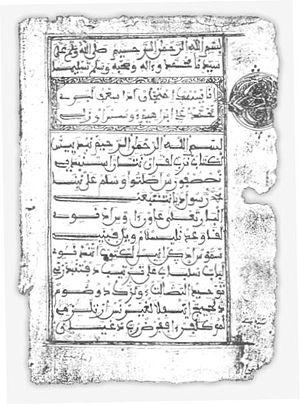
Le tachelhit, ou chleuh, est une langue berbère. Elle est parlée par les Chleuhs au Maroc. Le tachelhit est la plus importante langue berbère du Maroc, voire de toute l'Afrique du Nord, par le nombre de locuteurs et par l'ampleur de son extension. La région du Souss est le cœur de son aire d'expansion.
L'expression littérature berbère comprend, dans son acception la plus large, toutes les manifestations littéraires, écrites ou orales, qui sont l'œuvre des Nord-Africains non seulement dans leur langue autochtone — le berbère —, mais aussi dans les langues qui s'y sont succédé au cours des siècles, et en particulier le punique, le latin et l'arabe. Dans un sens plus restreint, sa définition peut se limiter aux œuvres littéraires en berbère, mais cela poserait des problèmes pour cataloguer de nombreux auteurs comme Mouloud Mammeri, Taos Amrouche et d'autres, qui se sont exprimés aussi bien en berbère que dans d'autres langues.
Mohamed Awzal est un religieux poète berbère. Il est né autour des années 1670 dans le village d'El-Qesba dans la région du Souss de l'actuel Maroc, et est mort en 1748/9. Awzal est considéré comme le plus grand auteur d'expression chleuhe du Maroc.